Grigory Sokolnikov

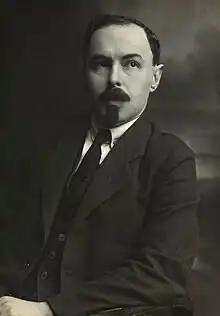
Sokolnikov in 1923

Grigori Yakovlevich Sokolnikov (born Hirsch Yankelevich Brilliant; 15 August 1888 – 21 May 1939) was a Russian revolutionary, economist, and Soviet politician.